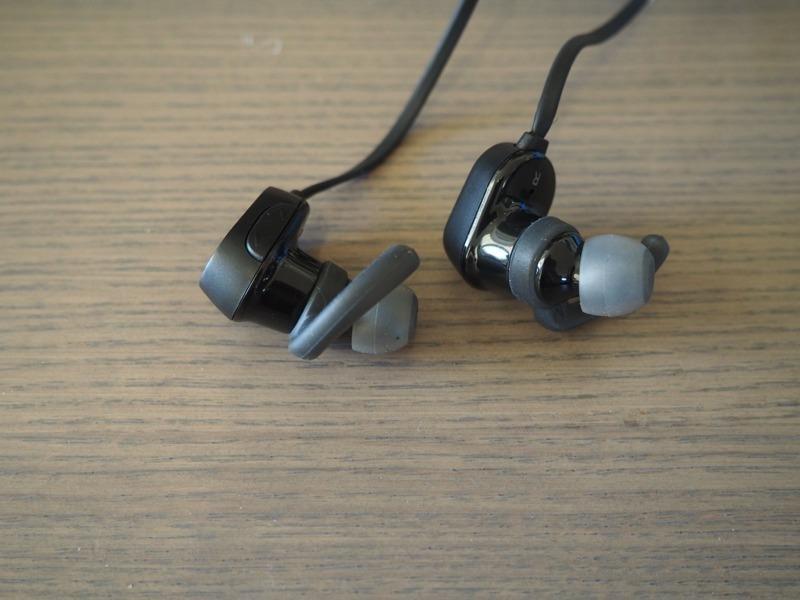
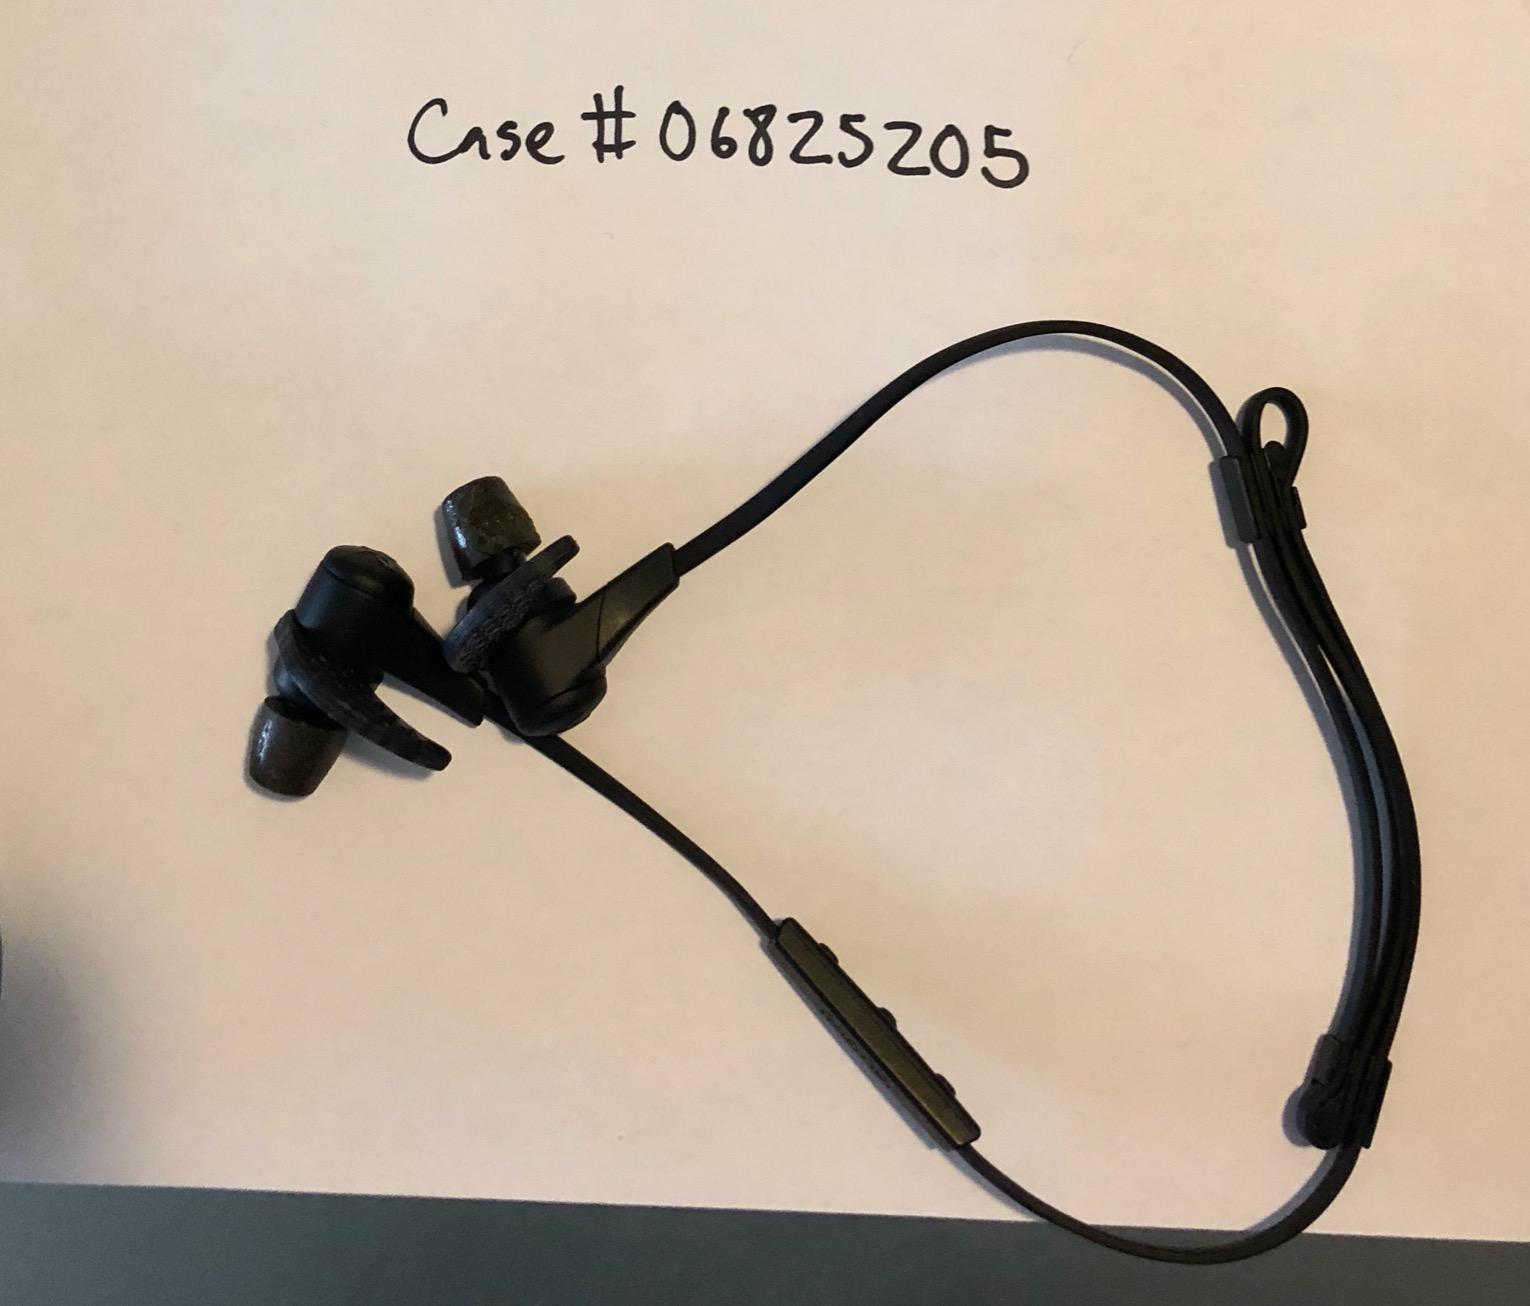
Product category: headphones
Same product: no